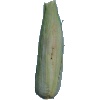
Label: Corn Husk 1